Clio

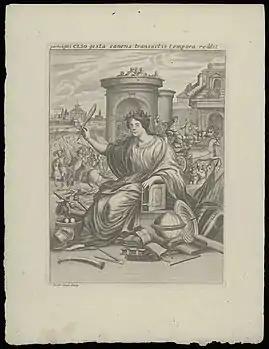
Print of Clio, made in the 16th–17th century. Preserved at the Ghent University Library.

In Greek mythology, Clio, also spelled Kleio, Сleio, or Cleo, is the muse of history, or in a few mythological accounts, the muse of lyre-playing.